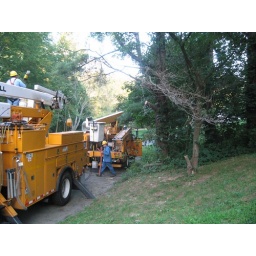
They decided that we needed a new transformer in addition to the new wires from the pole to the house